History of the Balkans

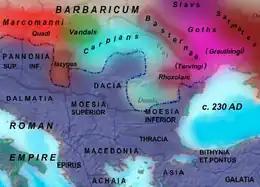
The Roman Empire and Barbarian confederacies in the Balkans,

The Byzantine Empire was the Greek-speaking, Eastern Roman Empire during the Middle Ages, centered at its capital in Constantinople (present-day Istanbul). During most of its history this Empire controlled provinces in the Balkans and in Asia Minor. Under the Eastern Roman Emperor Justinian I, the Byzantines for a time retook and restored much of the territory once held by the unified Roman Empire, from Spain and Italy via North Africa to Anatolia. Unlike the Western Roman Empire, which met a famous if rather ill-defined death in the year 476 AD, the Eastern Roman Empire came to a much less famous but far more definitive conclusion at the hands of Mehmet II and the Ottoman Empire in the year 1453. Its expert military and diplomatic power ensured inadvertently that Western Europe remained safe from many of the more devastating invasions from eastern peoples during a period when the still new and fragile Western Christian kingdoms might have had difficulty containing them.